Anders Fogh Rasmussen

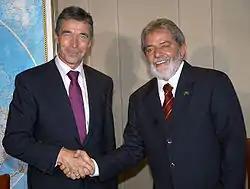
Rasmussen in Brazil with Lula da Silva, 25 April 2007

In March 2003, Rasmussen stated as one of the reasons to support a military intervention, "Irak har masseødelæggelsesvåben. Det er ikke noget vi tror. Vi ved det. Irak har selv indrømmet, at det har haft sennepsgas, nervegas, miltbrand, men Saddam vil ikke afregne. Han vil ikke fortælle os, hvor og hvordan de våben er blevet destrueret. Det ved vi fra FN's inspektører, så der er ingen tvivl i mit sind." In English, this translates to: